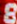
Number: 8